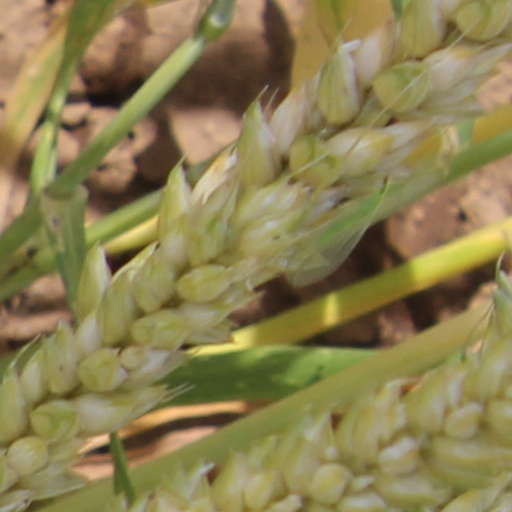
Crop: wheat